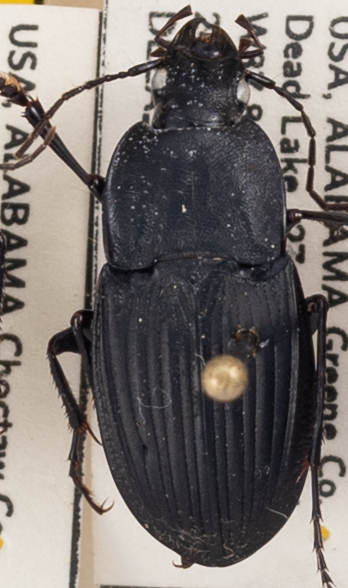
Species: Dicaelus furvus carinatus
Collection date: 2021-08-24
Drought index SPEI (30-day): -0.06
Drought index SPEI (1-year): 1.064
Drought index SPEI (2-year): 2.09